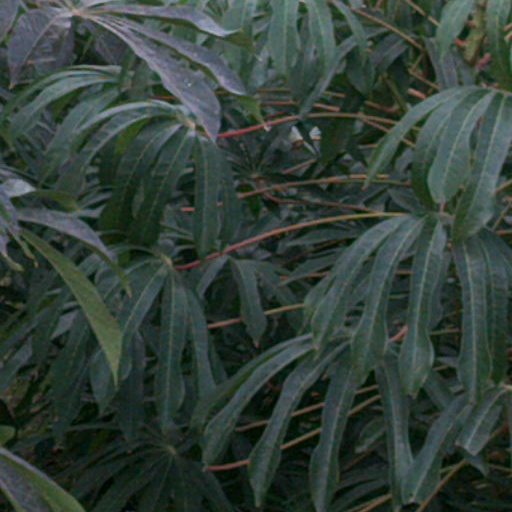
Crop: cassava